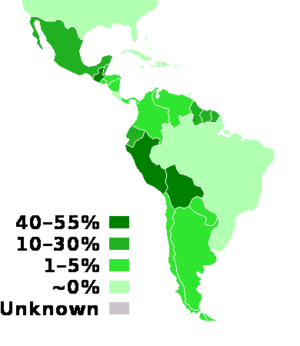
Les Amérindiens dans la société latino-américaine du XXᵉ siècle sont les descendants des populations de diverses origines asiatiques qui vivaient avant l'arrivée des européens dans ce qui est par la suite devenu l'Amérique latine. Depuis la conquête de ces régions par les puissances européennes, essentiellement l'Espagne et le Portugal à partir de l'arrivée de Christophe Colomb dans les Antilles en 1492, les amérindiens ont dans une certaine mesure dû renoncer à leurs formes de vie traditionnelles et été utilisés comme main d'œuvre par les conquérants européens au travers de formes juridiques comme l'encomienda. Ces formes traditionnelles d'exploitation de la main d'œuvre indigènes ont en partie continué dans certains pays comme l'Équateur pendant une grande partie du XXᵉ siècle, même si à la fin du siècle, on assiste dans certains pays comme l'Équateur ou la Bolivie, à une irruption des masses indigènes dans la vie politique nationale. Malgré ces évolutions, la discrimination à l'égard des populations indigènes reste souvent importante en Amérique latine à la fin du XXᵉ siècle.